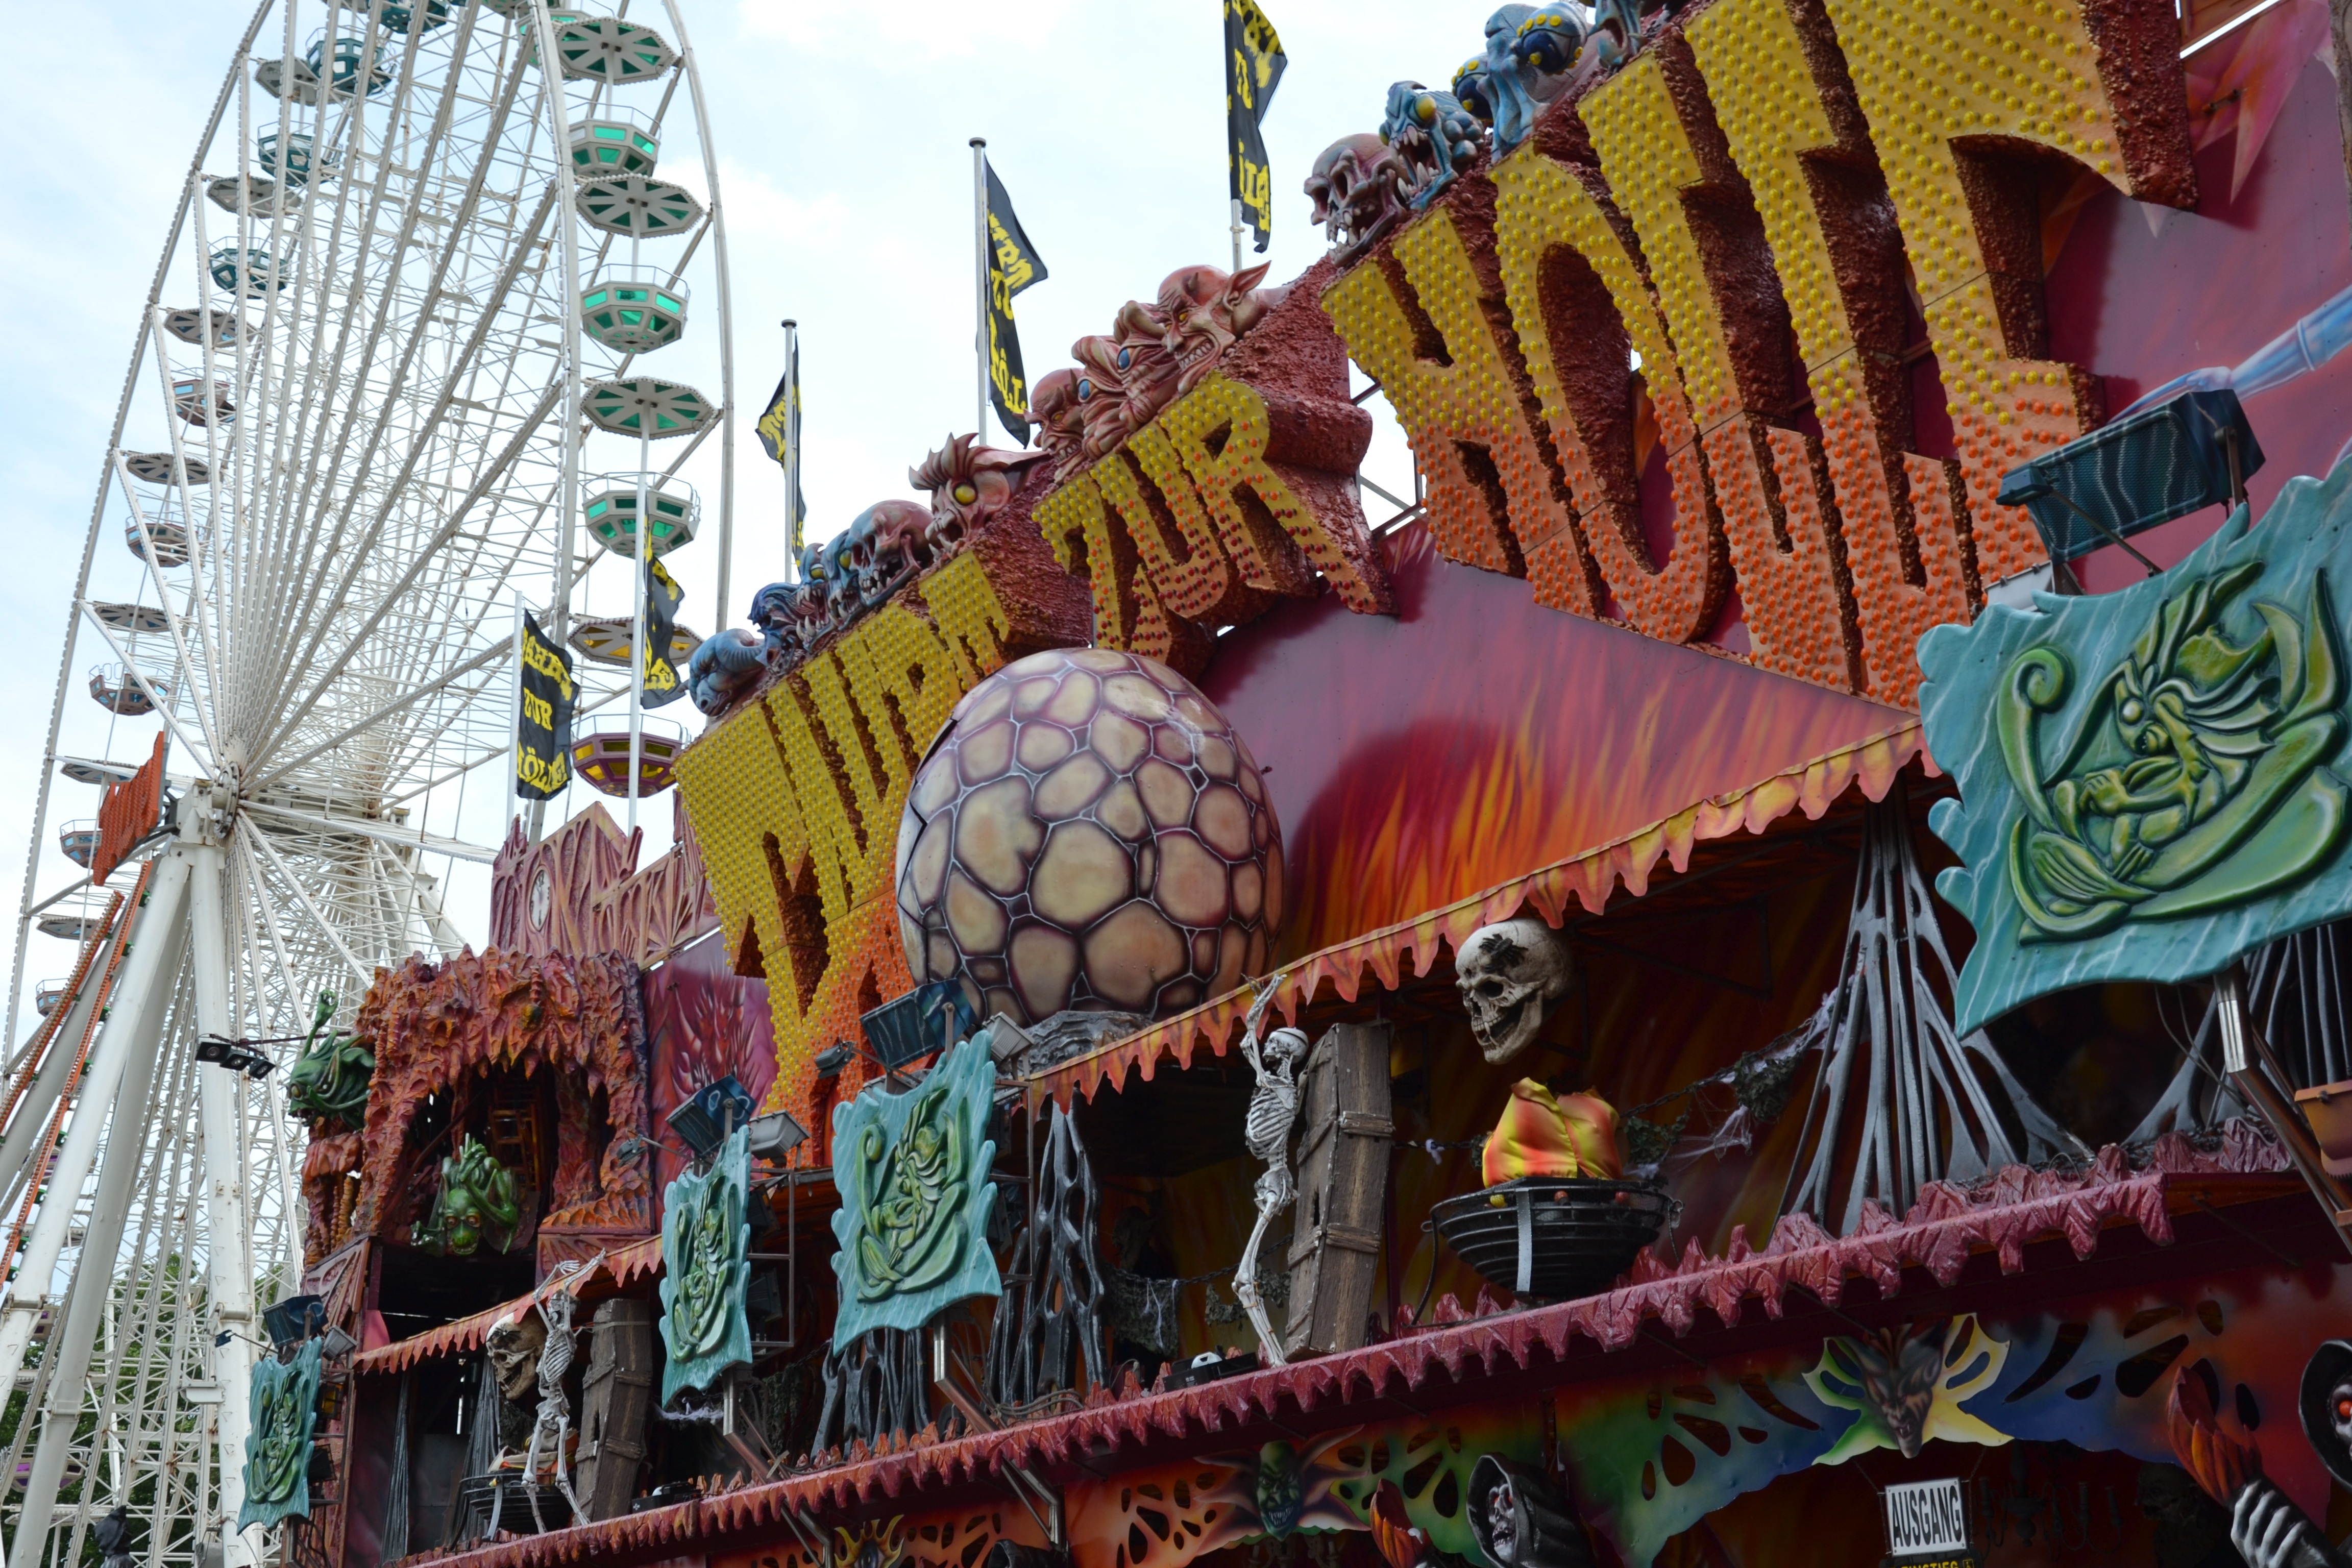
ferris wheel, carnival, amusement park, park, festival, fair, folk festival, year market, ghost train, festival site, amusement ride, outdoor recreation, nonbuilding structure